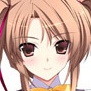
Portrait style: Anime Portrait